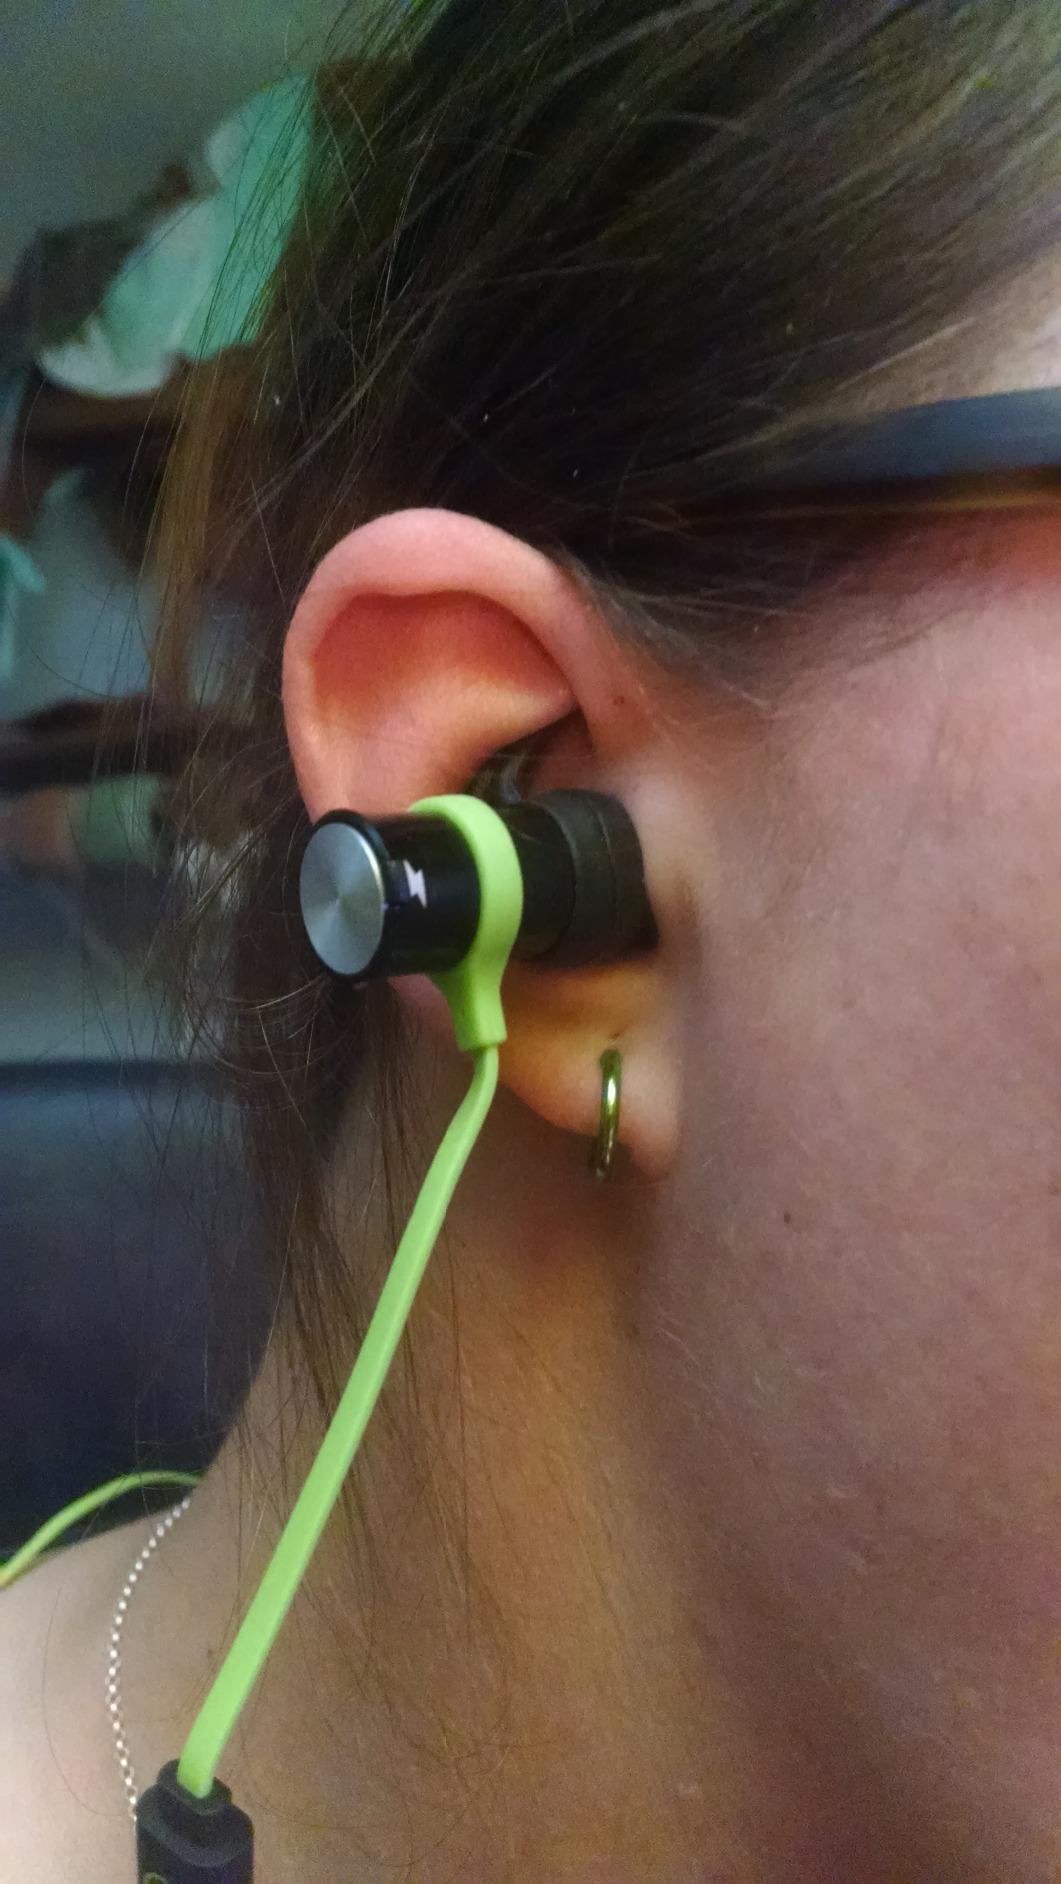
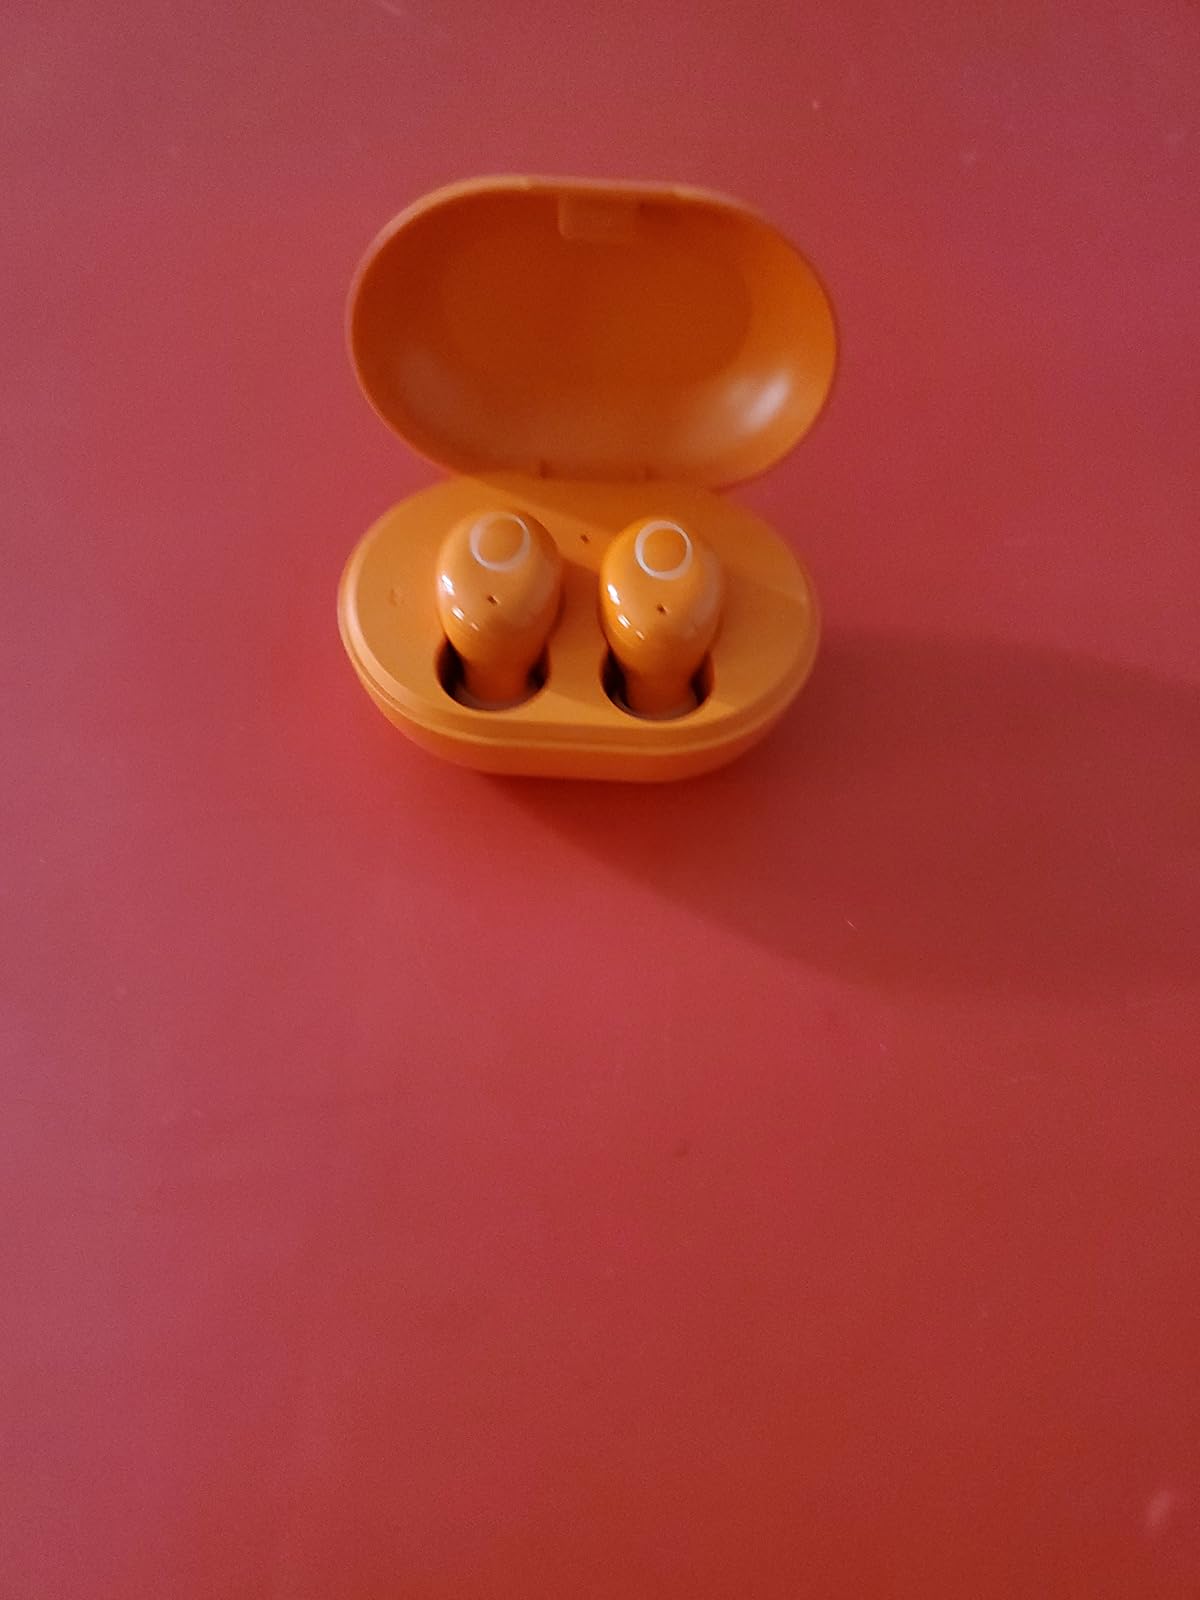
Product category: earbuds
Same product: no